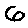
Label: 6